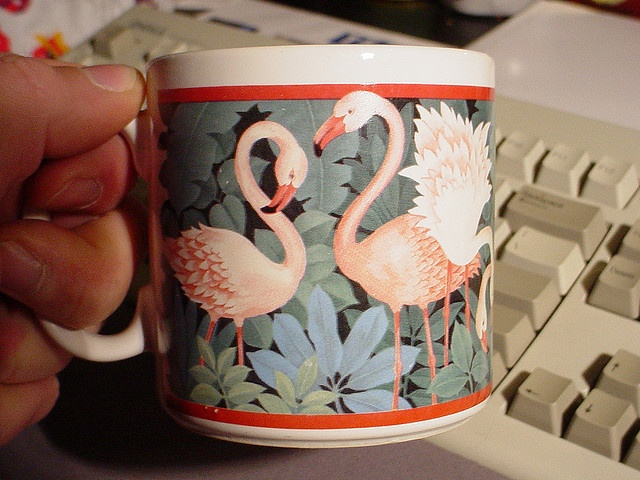
a hand holding a pink and white cup  and a keyboard
A hand is holding a coffee cup with swans on it.
A coffee mug featuring 2 pink flamingos
there are two flamingos on a coffee cup
A coffee mug displays two flamingos on a flowery background.